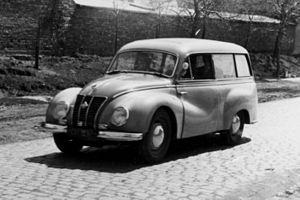
L’IFA F9 est une automobile produite entre 1950 et 1956 par le conglomérat industriel est-allemand IFA. Elle est issue de la DKW F9 qui aurait dû entrer en production en 1940, et dont quelques exemplaires de présérie avaient été assemblés en 1939.